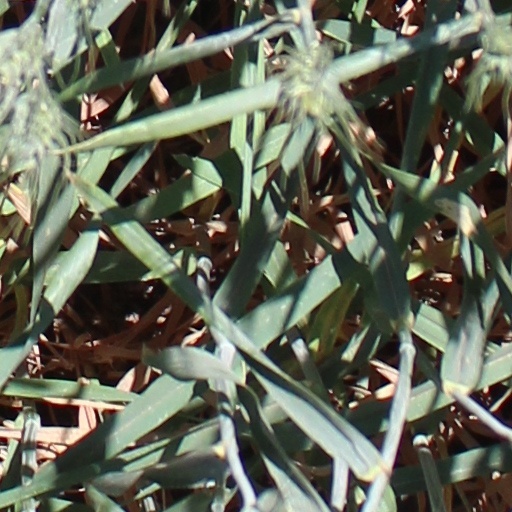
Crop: wheat